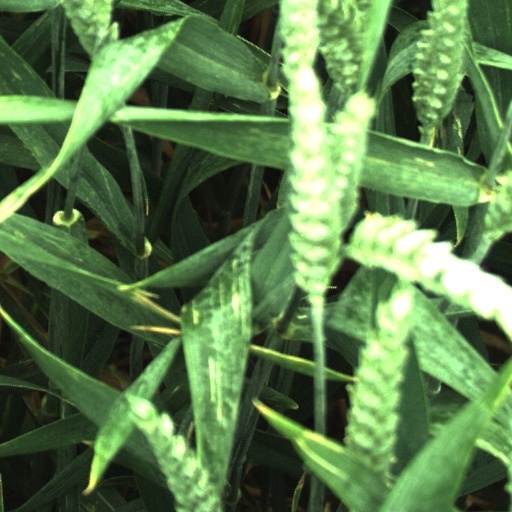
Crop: wheat